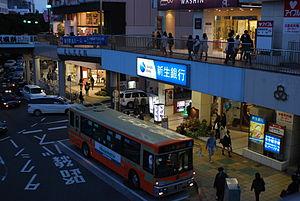
Fujisawa est une ville de la préfecture de Kanagawa, au Japon. La ville a été fondée le 1ᵉʳ octobre 1940. Fujisawa s'étend sur 69,57 km² et compte 434 752 habitants en 2020, ce qui en fait la 4ᵉ plus grande ville de la préfecture.